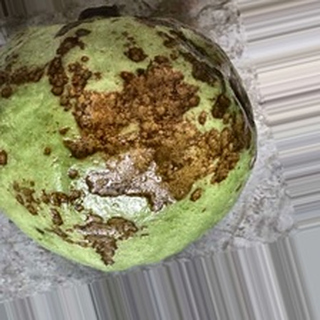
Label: guava_anthracnose